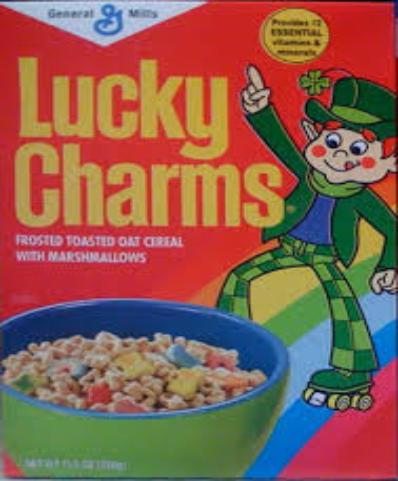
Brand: Lucky Charms
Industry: Food